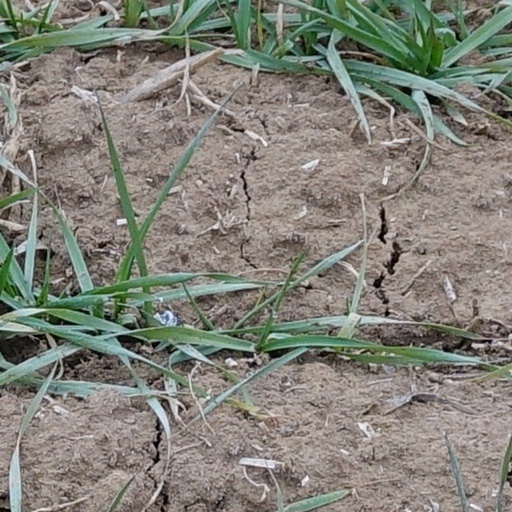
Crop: wheat